Thelma Coyne Long

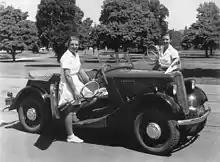
Thelma Coyne (l) and Nancye Wynne Bolton (r) in Adelaide (1938)

On 30 January 1941, she married Maurice Newton Long of Melbourne. The marriage did not continue after the end of the Second World War.